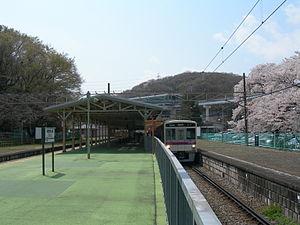
La ligne Keiō Dōbutsuen est une courte ligne ferroviaire de la compagnie privée Keiō à Hino dans la préfecture de Tokyo au Japon. Elle relie la gare de Takahatafudō à celle de Tama-Dōbutsukōen. C'est une branche de la ligne Keiō.